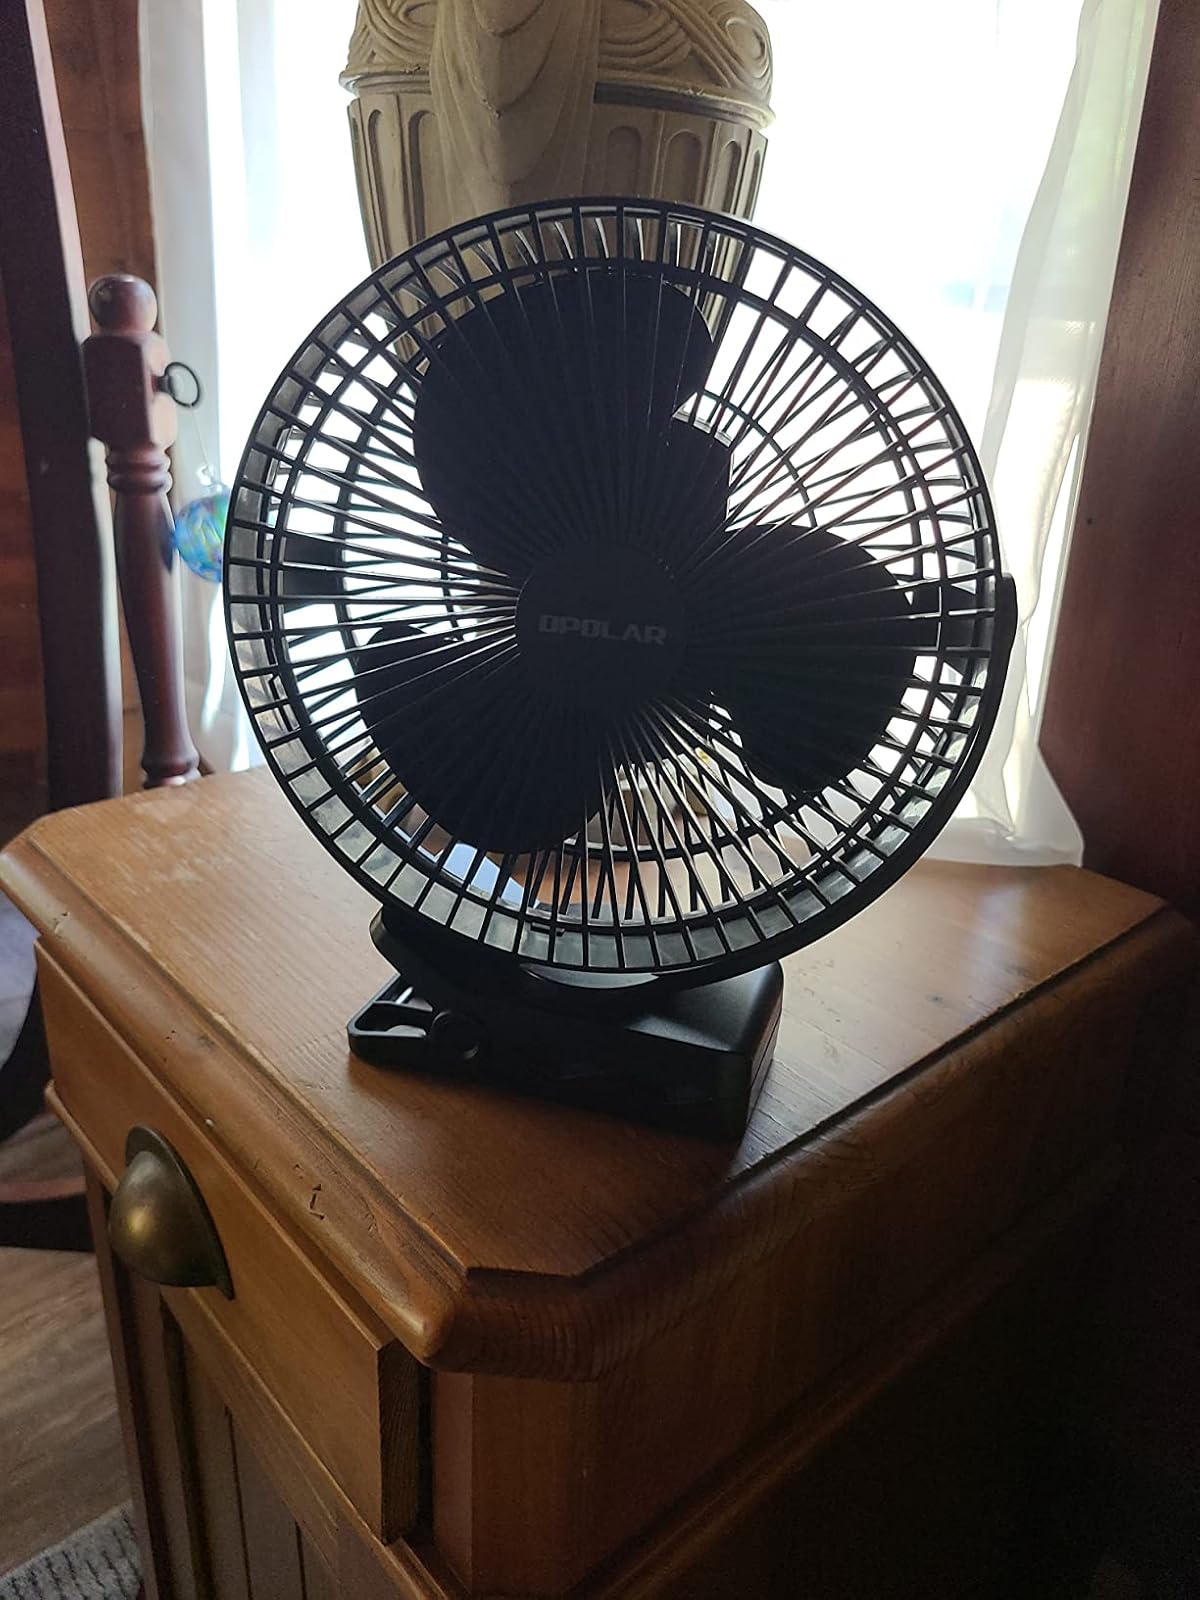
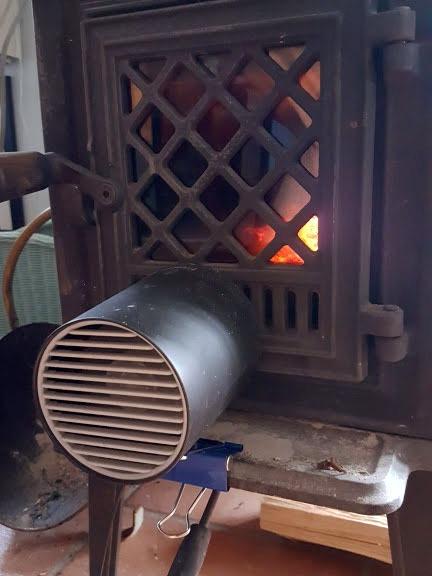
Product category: fan
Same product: no